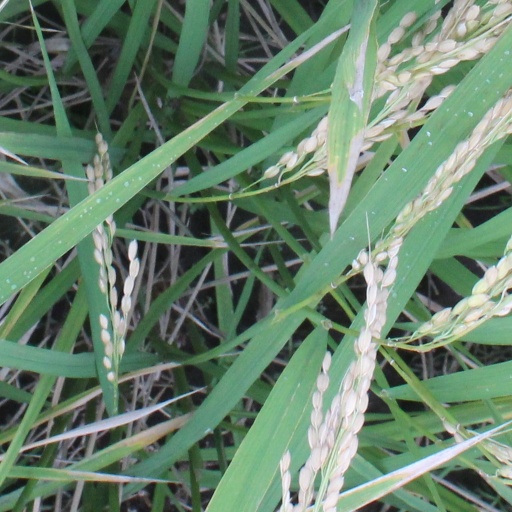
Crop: rice